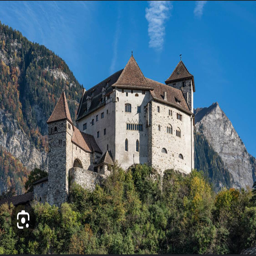
Burg Gutenberg